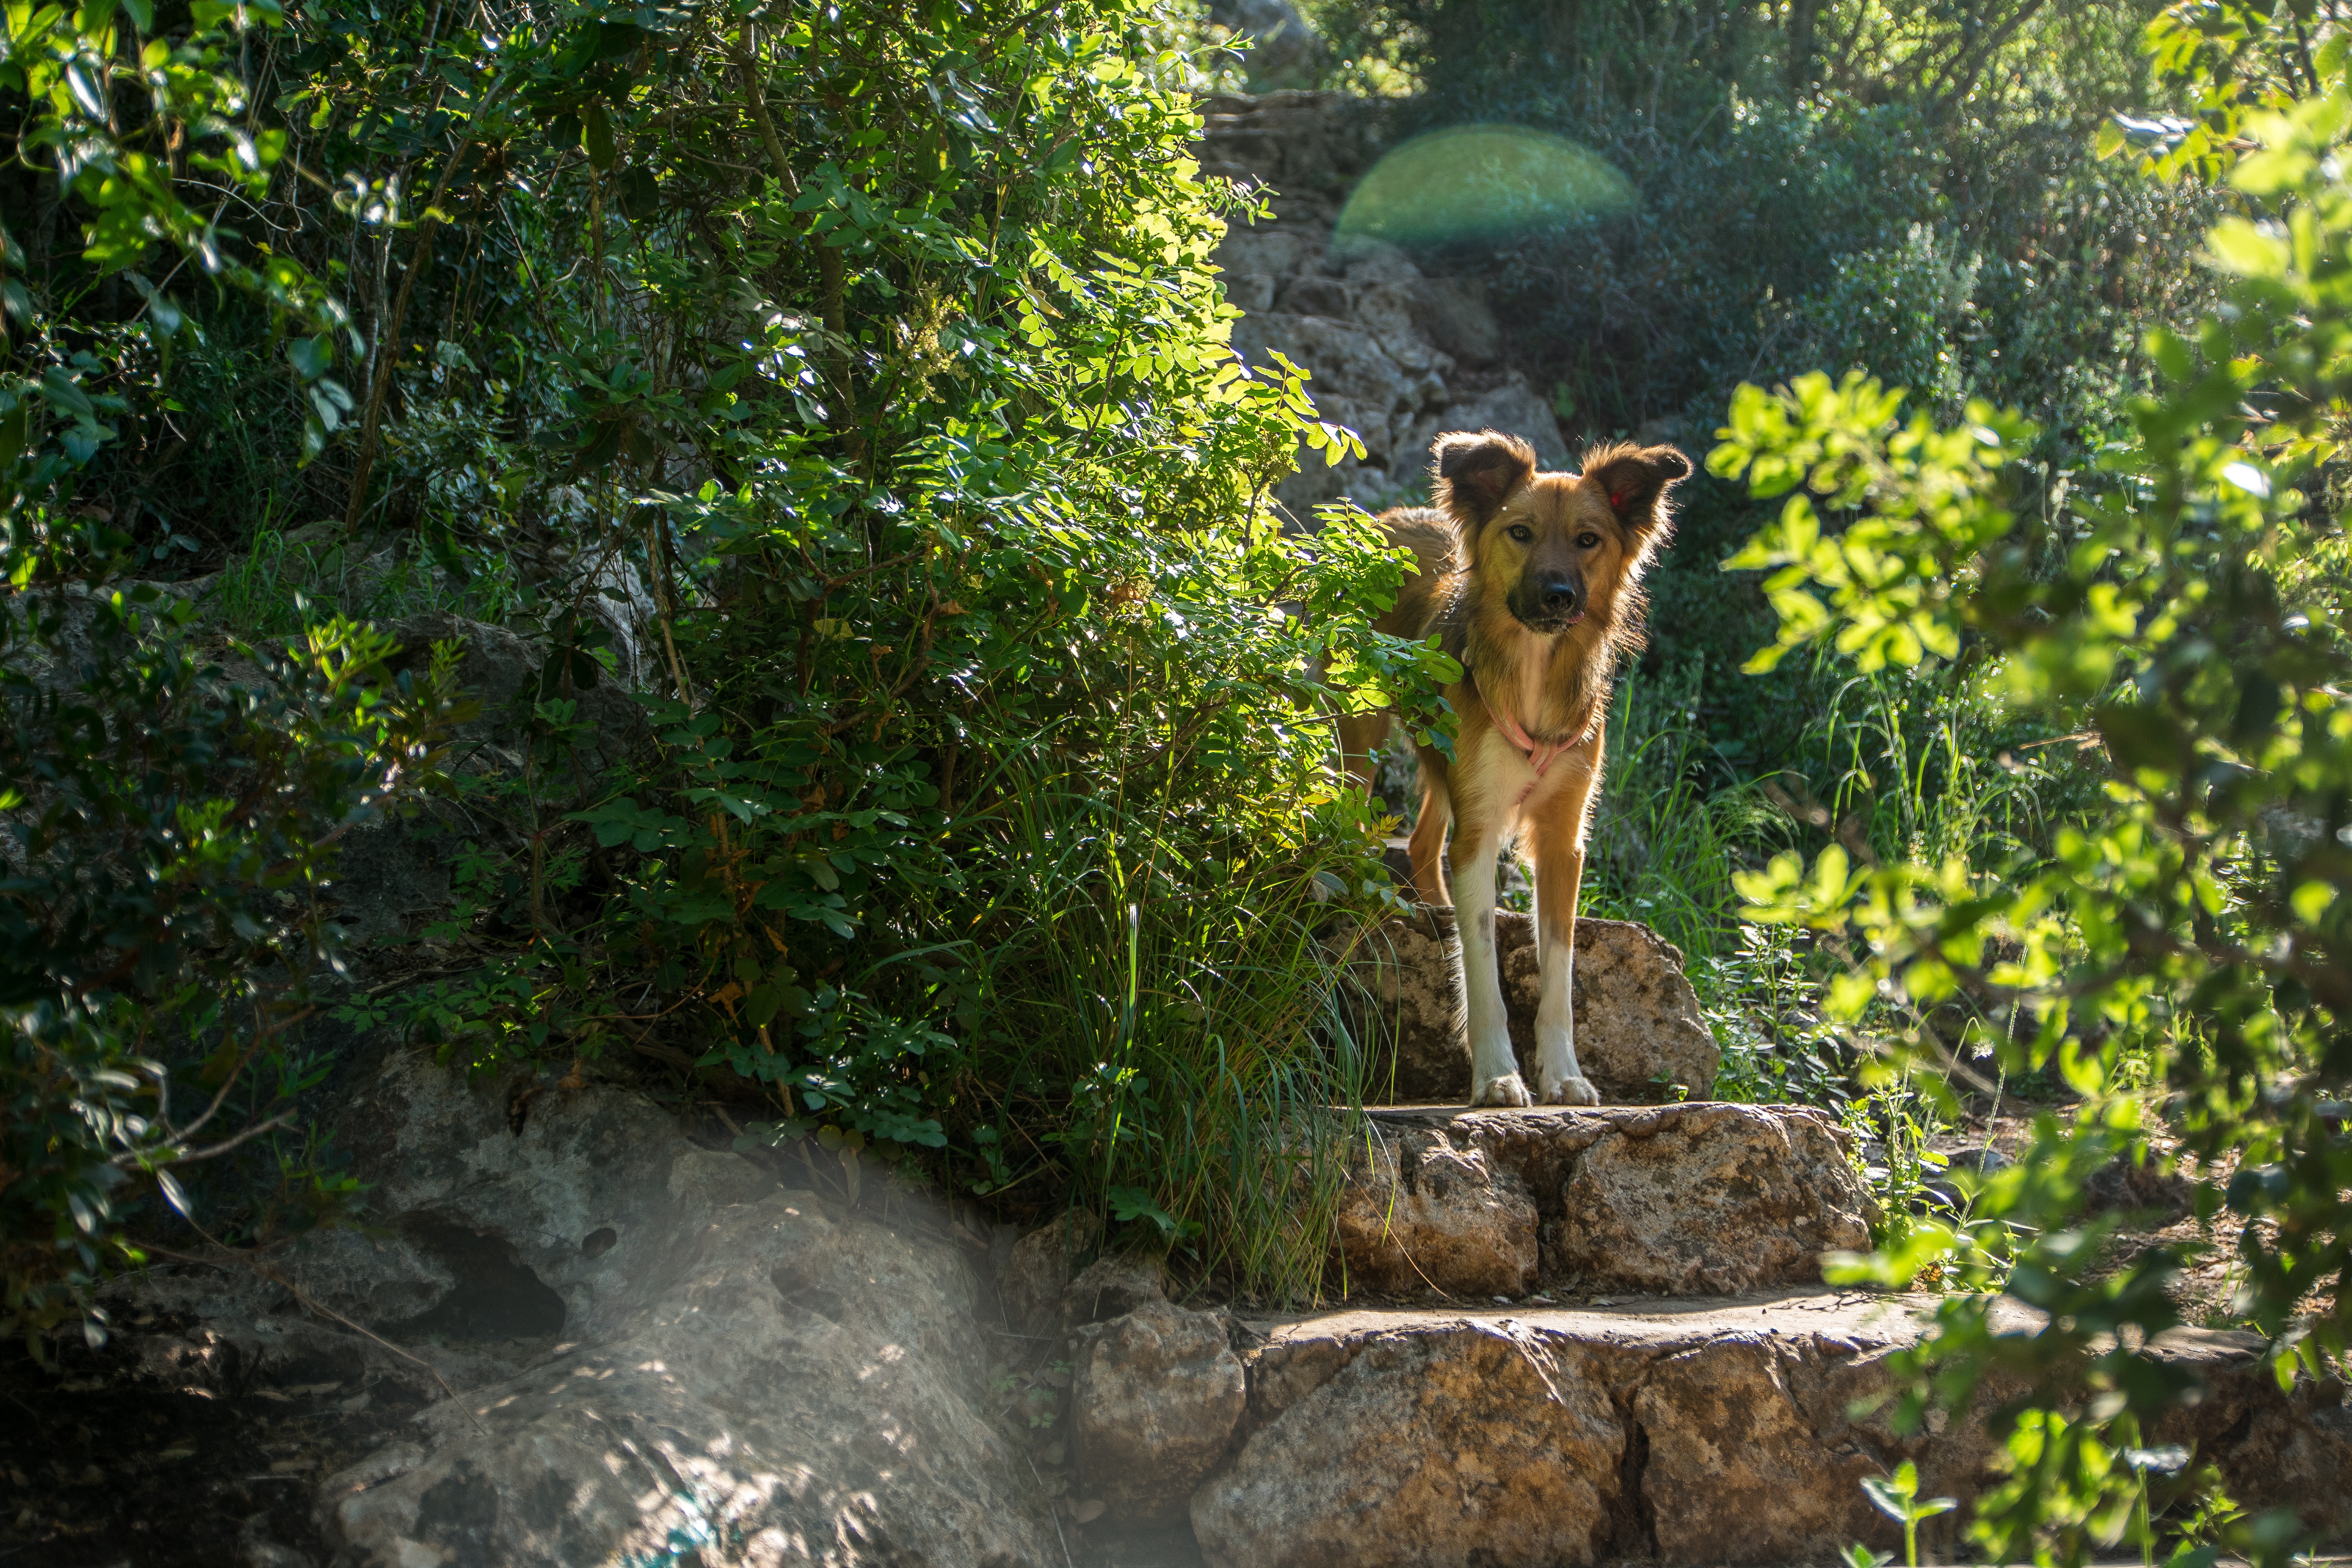
nature, wildlife, vegetation, nature reserve, green, tree, jungle, biome, botany, forest, canidae, rainforest, watercourse, plant, rock, fawn, plant community, sunlight, old growth forest, woodland, zoo, vacation, shrub, carnivore